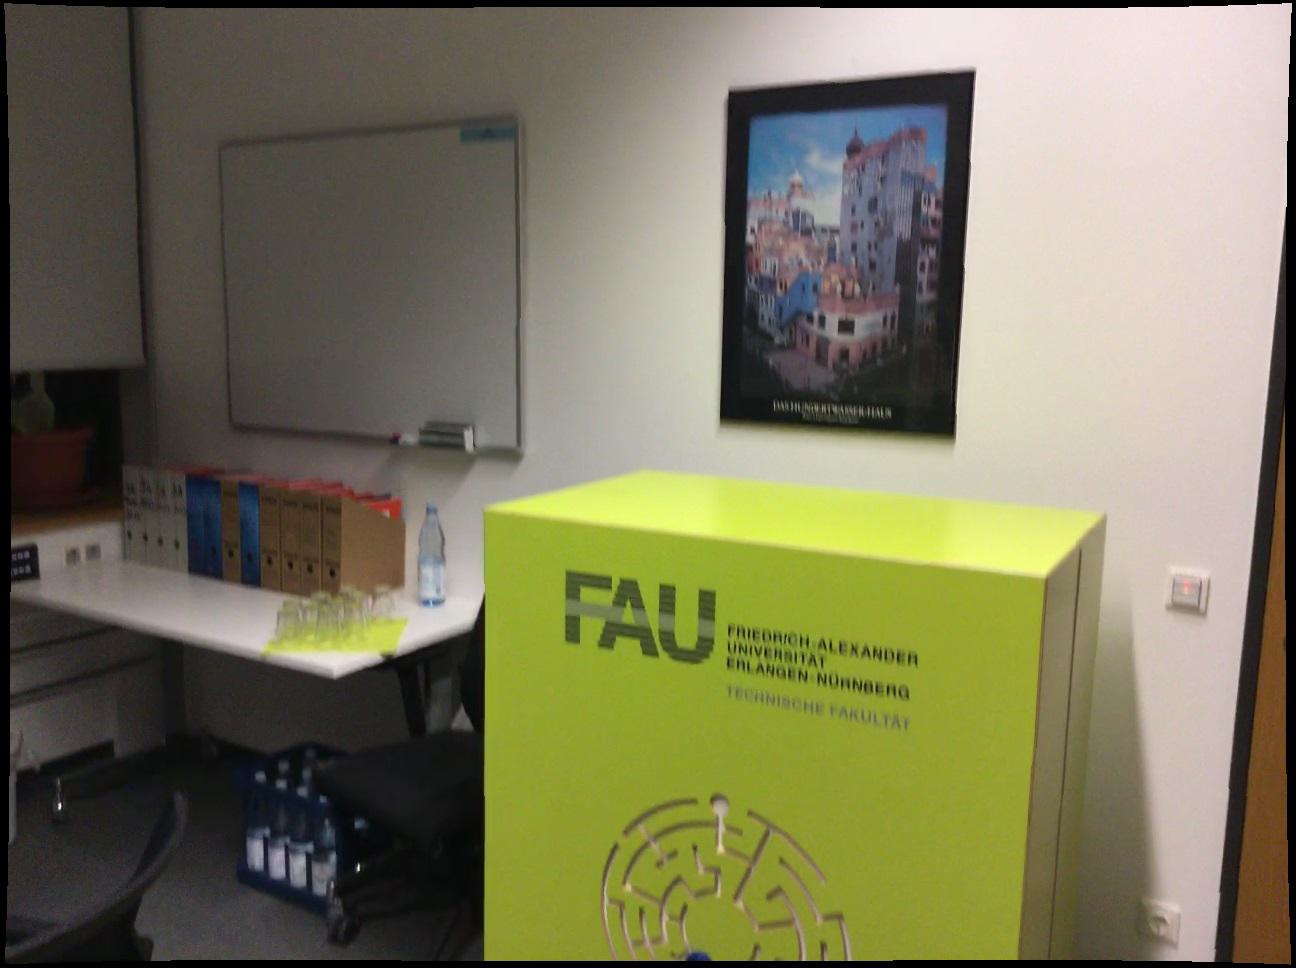
Question: Is the picture right of the blinds from the second object's perspective? Final answer should be yes or no.
Answer: No